Elope If You Must

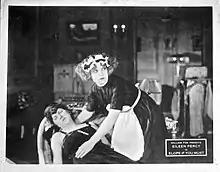
Lobby card

Elope If You Must is a 1922 American comedy film directed by C.R. Wallace and written by Joseph F. Poland. The film stars Eileen Percy, A. Edward Sutherland, Joseph Bennett, Mildred Davenport, Mary Huntress and Harvey Clark. The film was released on April 2, 1922, by Fox Film Corporation.